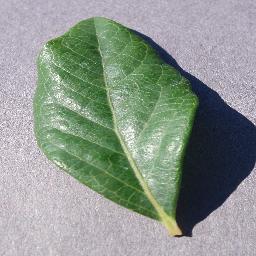
Label: Blueberry___healthy